Salle des Traditions de la Garde Républicaine

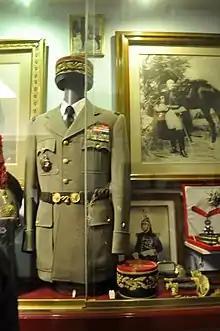
The Salle des Traditions de la Garde Républicaine

The Salle des Traditions de la Garde Républicaine is a museum dedicated to the traditions of the Garde Républicaine, the ceremonial unit of the French National Gendarmerie. It is located in the 4th arrondissement at 18, boulevard Henri IV, Paris, France, and open weekdays by appointment; admission is free.